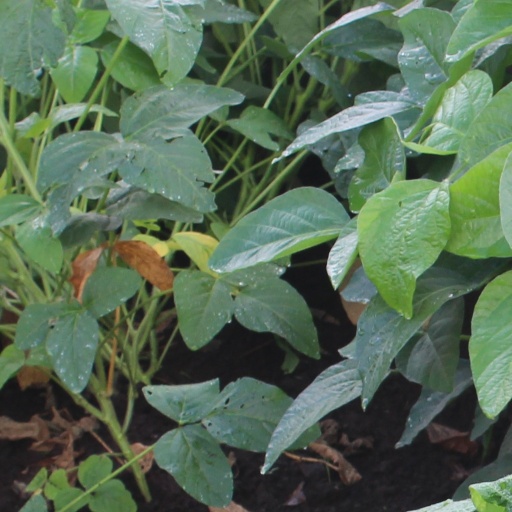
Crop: soybean